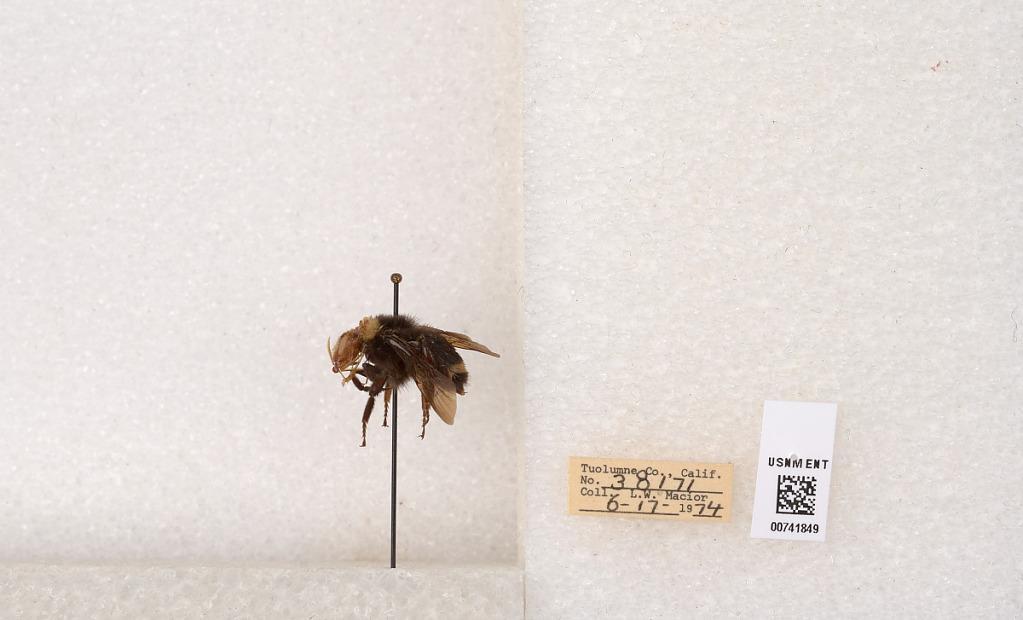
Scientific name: Bombus (Pyrobombus) vosnesenskii Radoszkowski
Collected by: L. Macior
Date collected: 1974-6-17
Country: United States
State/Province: California
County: Tuolumne
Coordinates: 37.9712, -120.228